Korean National Army Corps

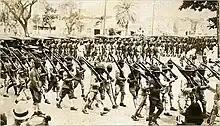
A street parade of the Korean National Army Corps

The Korean National Army Corps was an organization created to promote the Korean Independence Movement in the Korean American community by inheriting the military movement spirit of the Korean Child Soldier School started by Park Yong-man in Hastings, Nebraska in June 1909. This organization was formed with the purpose of organizing all Korean independence forces into the 'Great Korean National Corps'. Accordingly, the officers of the corps headquarters were the officers of the military academy, and the cadets of the military academy were members of the National Corps raised to fight for independence in Manchuria and Primorsky Krai. The organization and establishment of the National Corps was handled by the Training Department of the Hawaiian Regional General Assembly of the Korean National Association, which promoted military training in each region of Hawaii. The Korean National Army Corps held commemorative events and division ceremonies on February 1 every year, the founding anniversary of the Korean National Association and the inauguration ceremony of the Korean National Association as president.